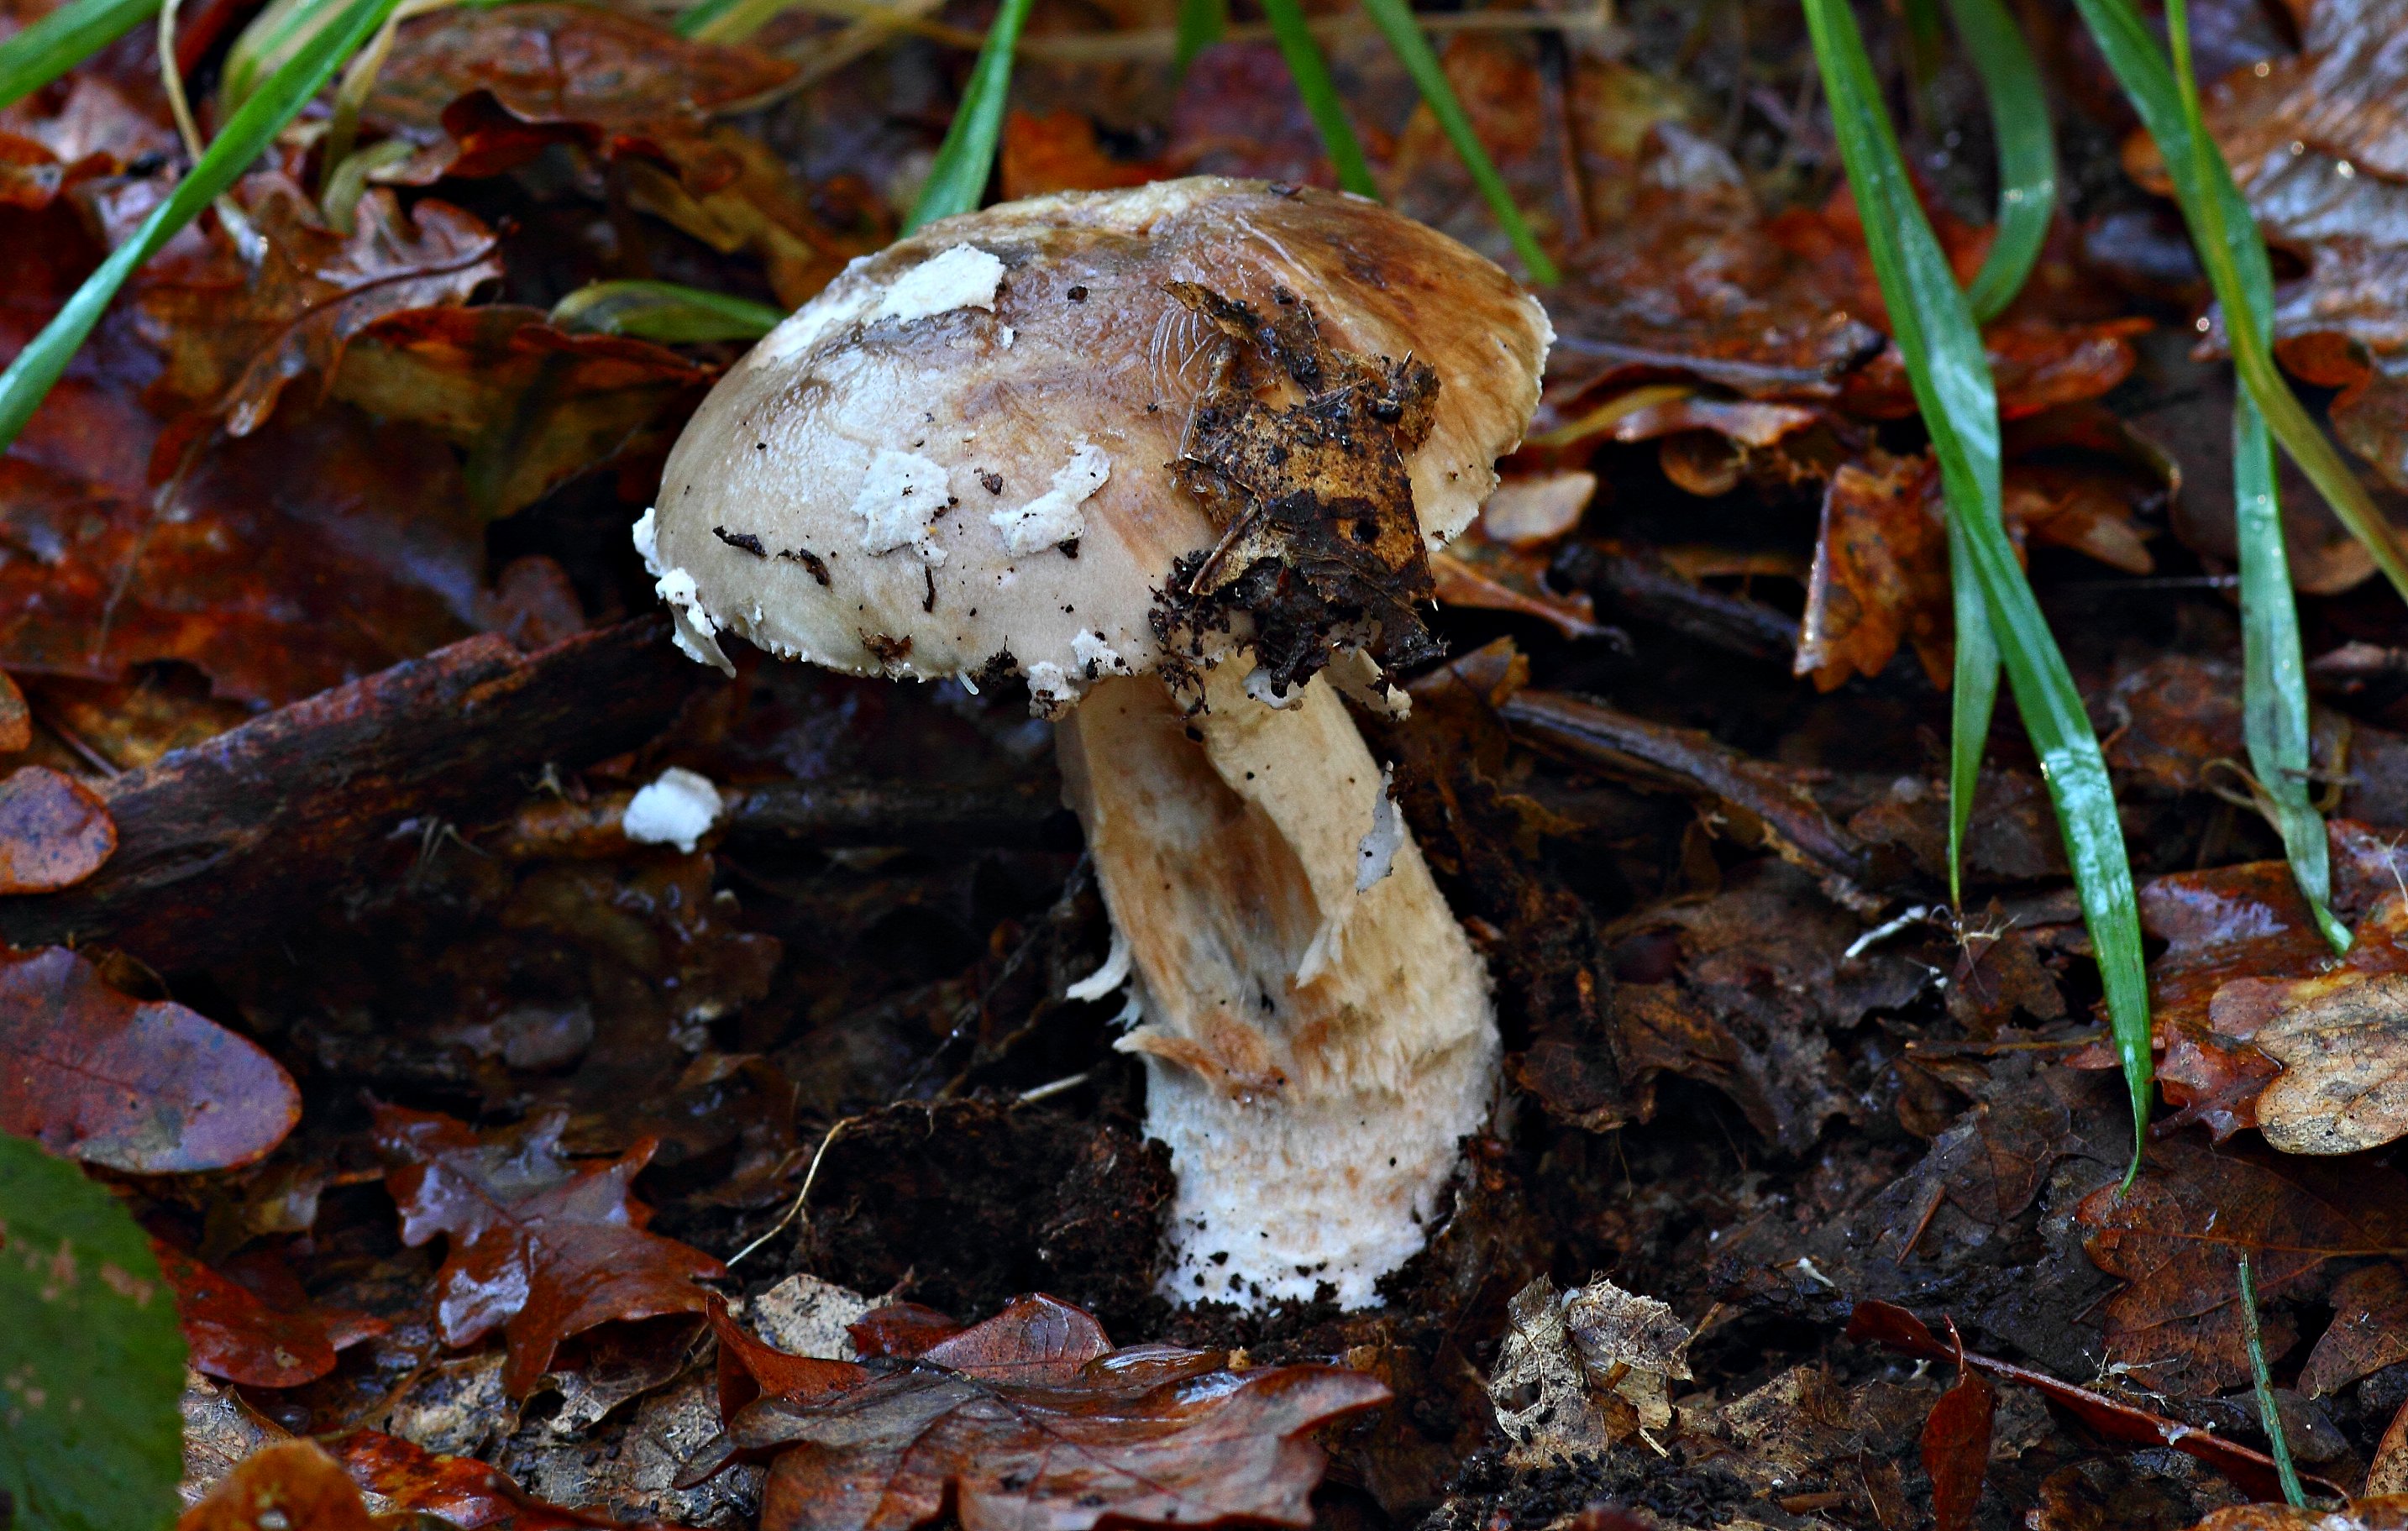
landscape, nature, forest, leaf, autumn, soil, mushroom, fauna, fungus, spain, galicia, pontevedra, paisajes, woodland, bolete, auriculariales, espana, ggl1, gaby1, canoneos550d, barro, canon100mm, macro photography, matsutake, edible mushroom, medicinal mushroom, agaricomycetes, agaricaceae, penny bun